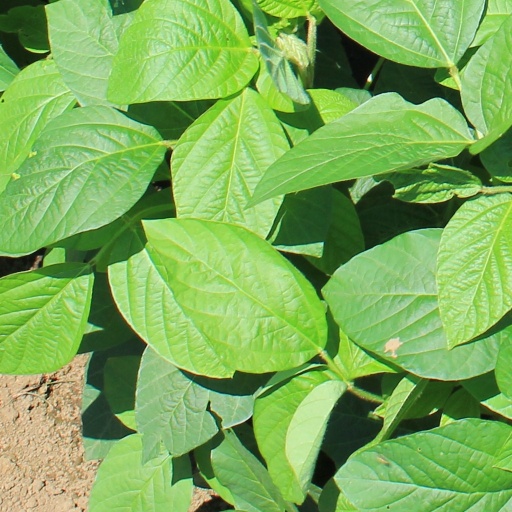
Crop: soybean